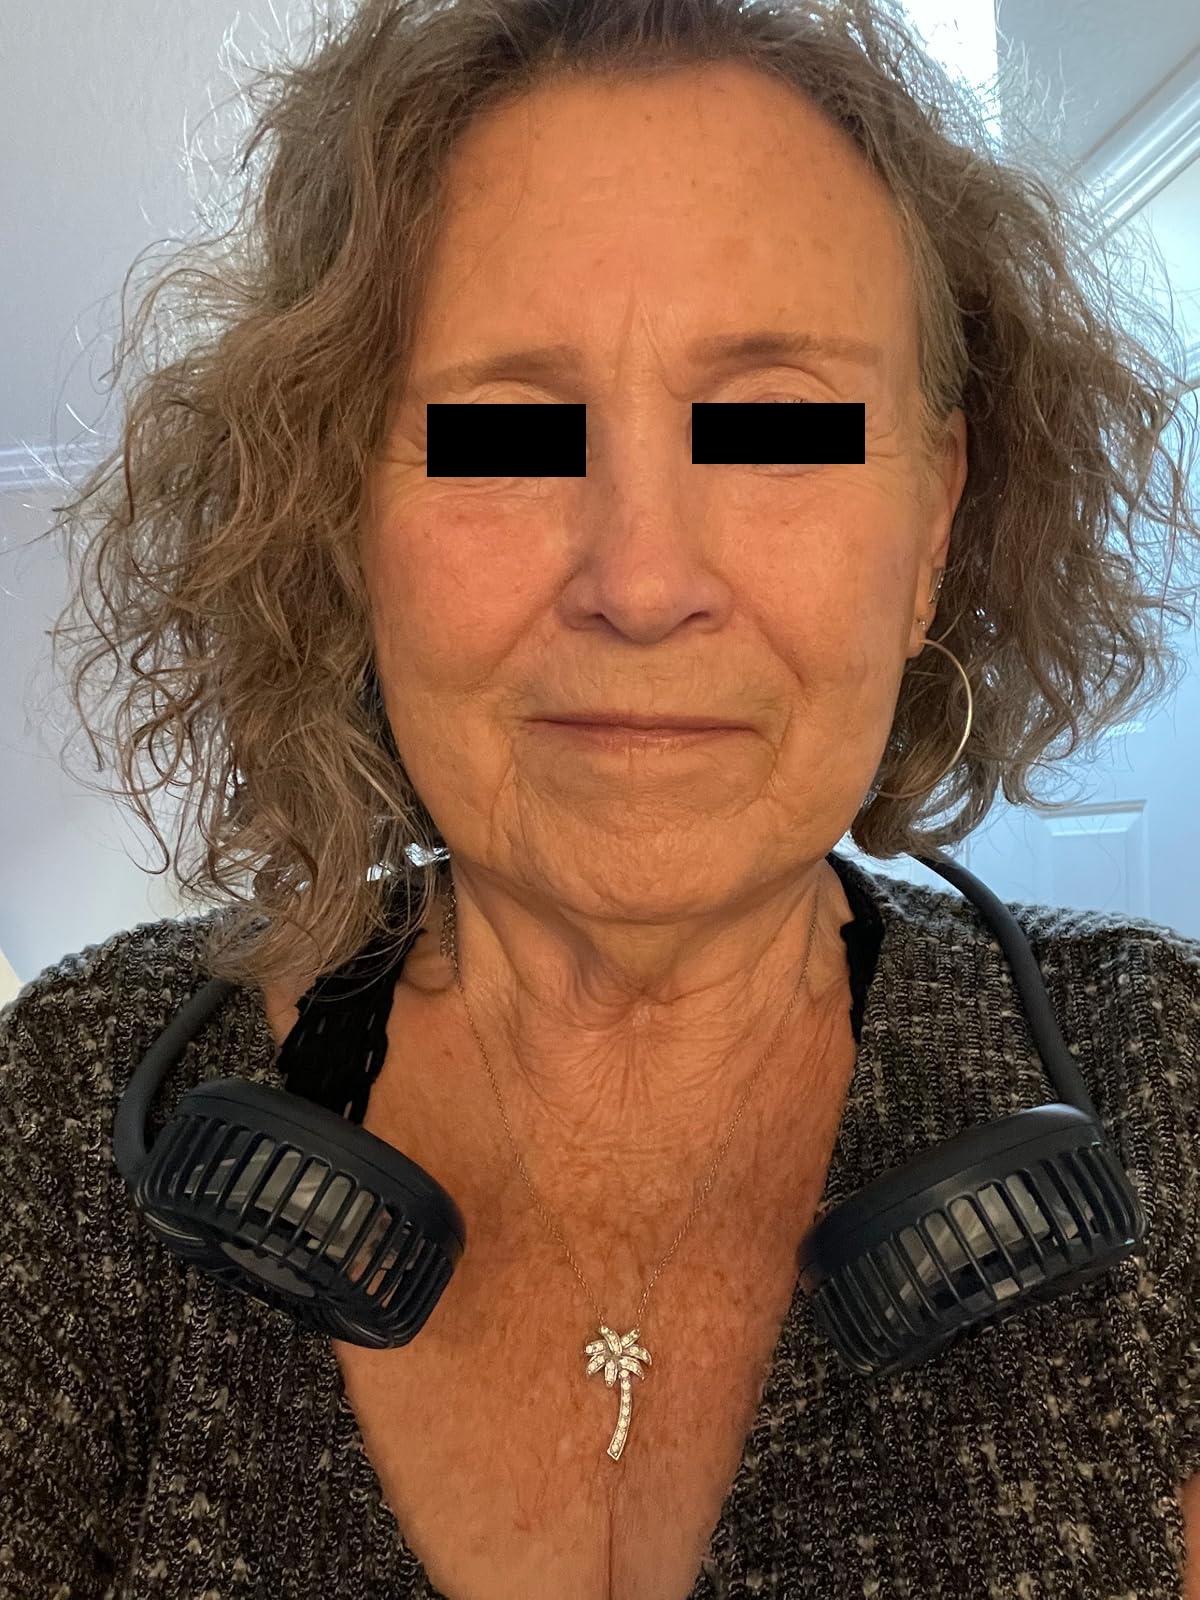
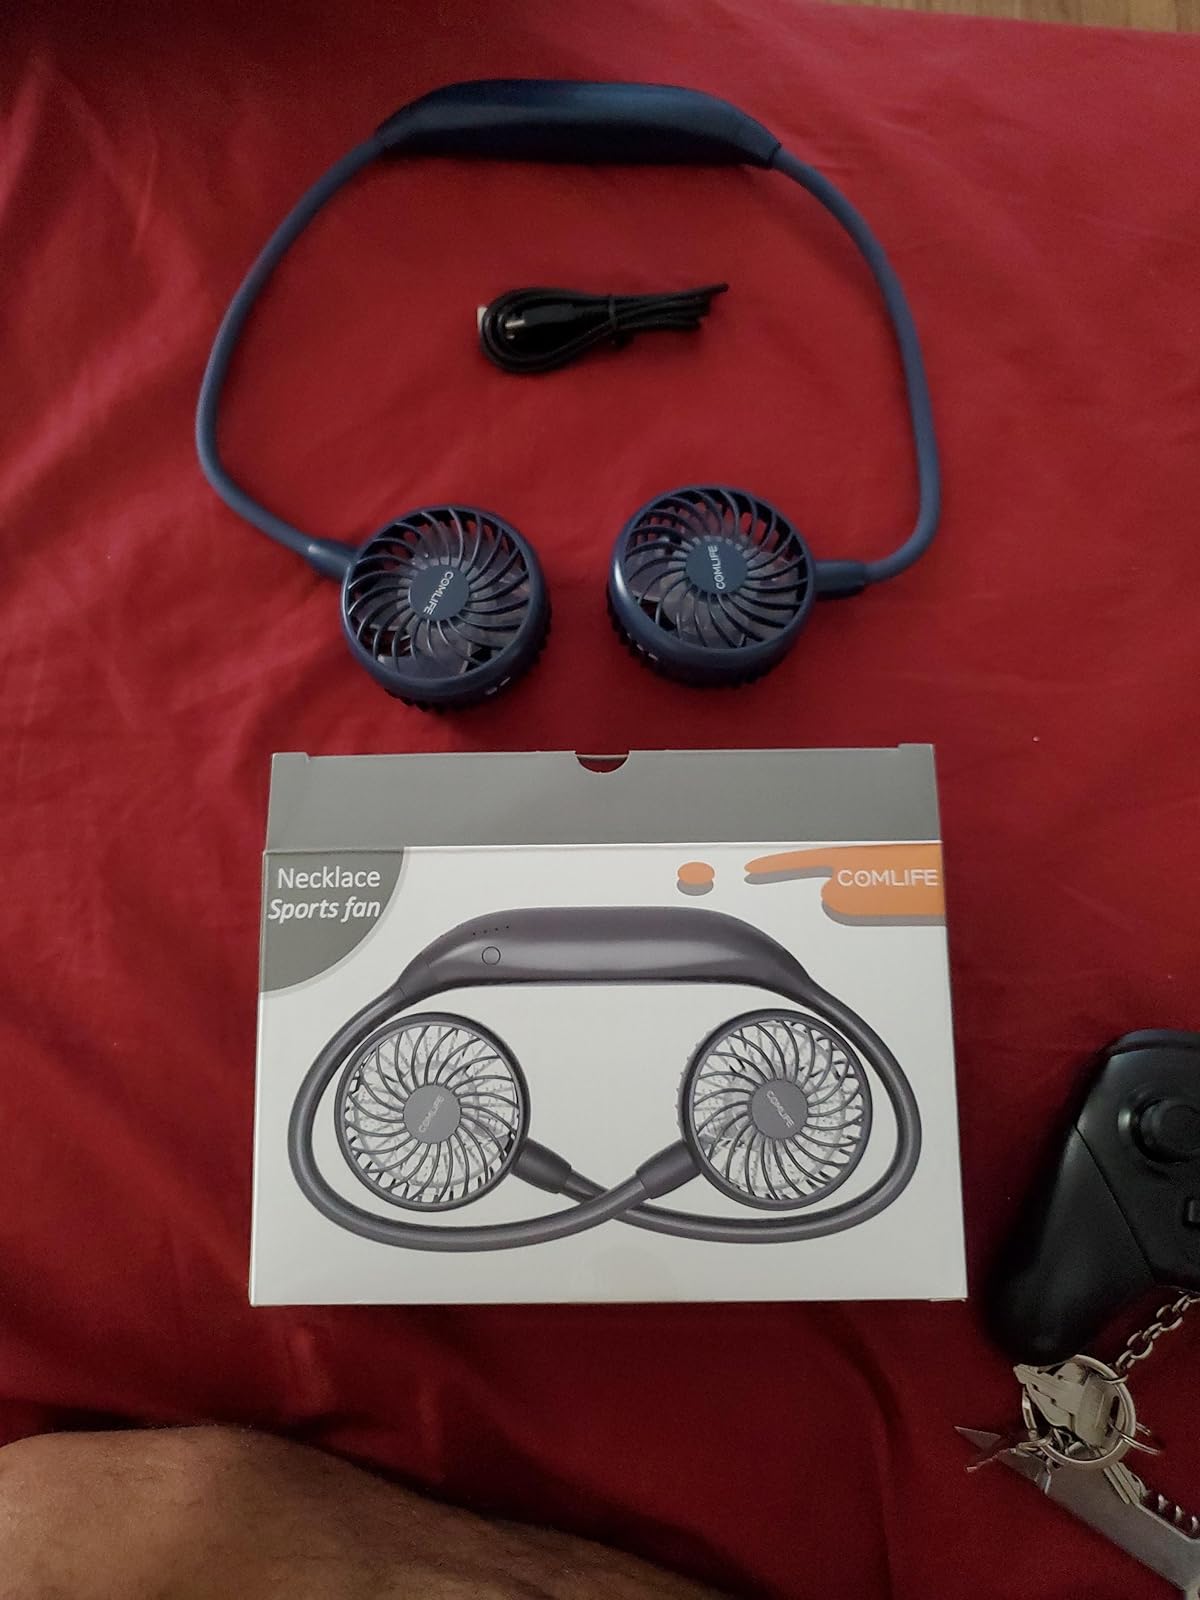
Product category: fan
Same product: yes